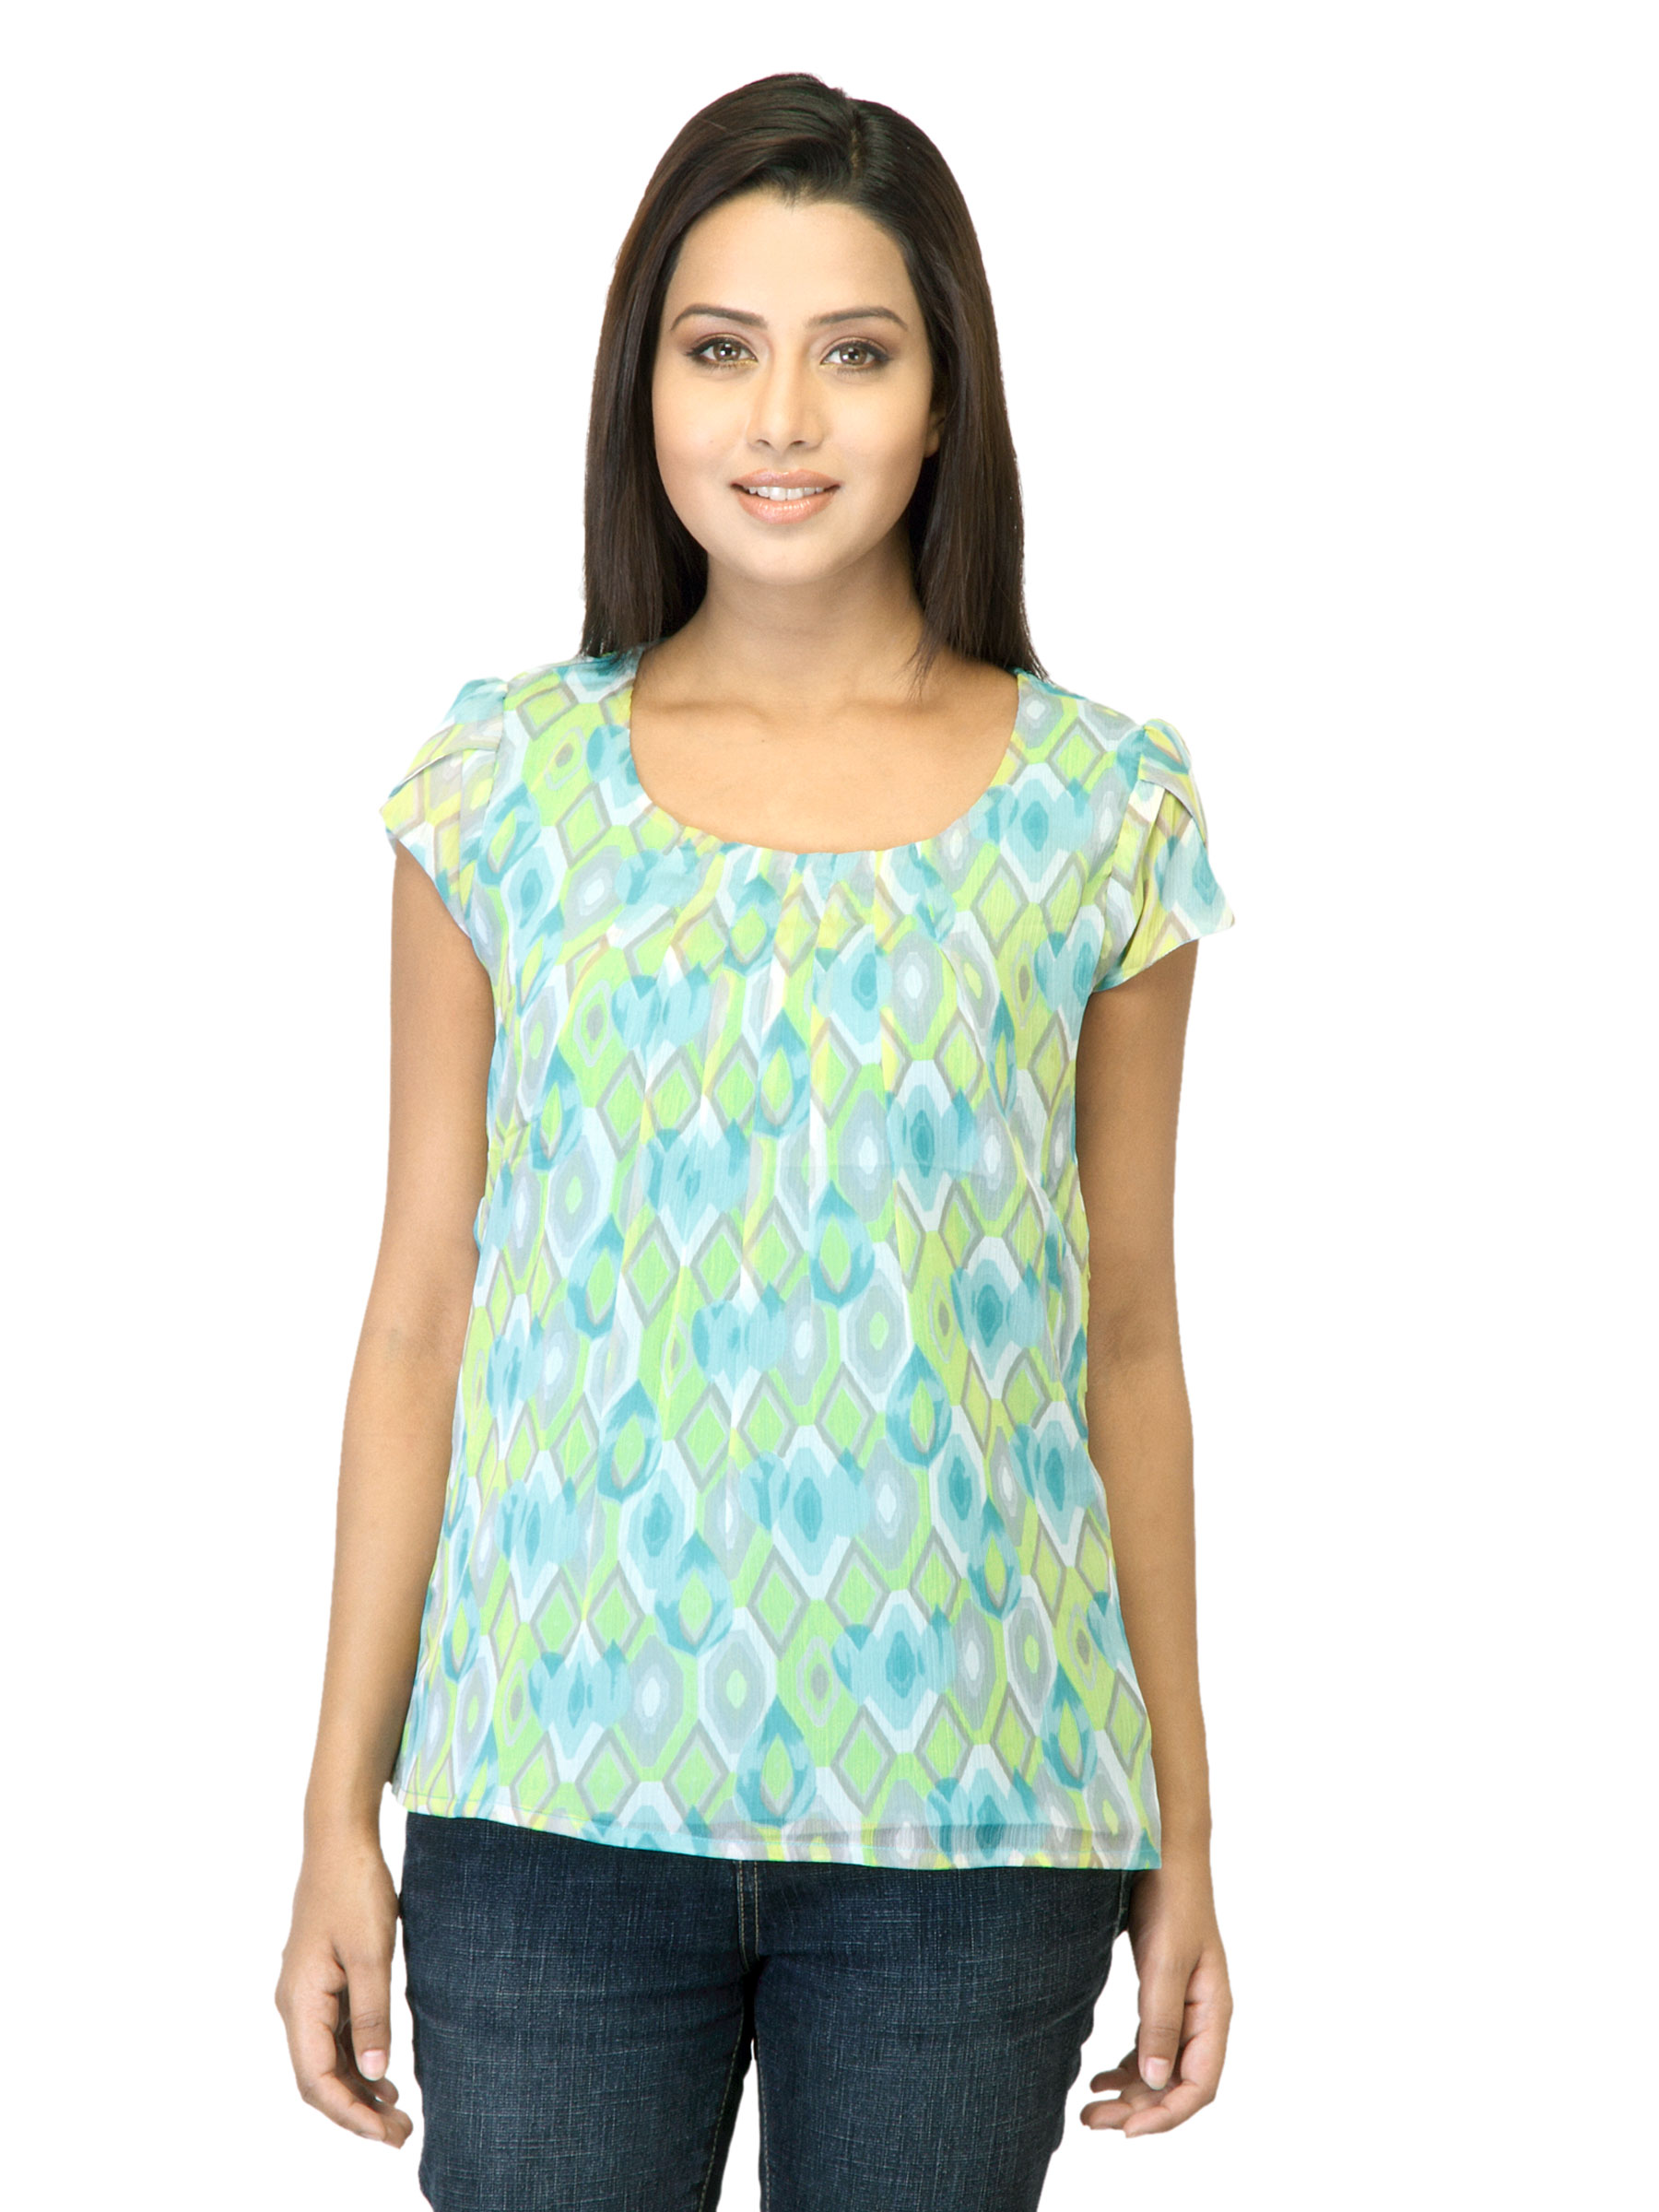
Arrow Woman Blue Top
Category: Apparel / Topwear / Tops
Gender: Women
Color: Blue
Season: Summer 2012
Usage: Casual